Lake Brunner

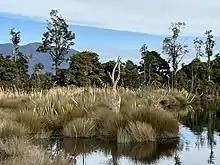
Swamp forest at Cashmere Bay

By 1867 the Canterbury provincial government had built a bush track along the south bank of the Grey and Arnold rivers, and along the south-west shore of the lake to Natural Paddock. The first farmers in the area settled around the Crooked River in 1868–69. In the 1880s a railway linking Greymouth and Christchurch was begun, which opened up the Arnold Valley and Lake Brunner. The route was originally proposed to follow the eastern side of the lake, but Westland MP Richard Seddon, from 1891 Minister of Public Works, insisted that it follow the western shore, closer to his constituency of Kumara. After some wrangling, the railway was laid to the east of the lake, and a road constructed to connect Kumara with the southern lakeshore, from which a steamboat could convey people to a railway station—although this ferry never eventuated. Moana had its own railway station by 1892, and the line continued as far south as Te Kinga, where it hit swampland. Materials were then conveyed by the steam launch "Little Tay" across the lake and up the Orangipuku River to Inchbonnie, and during 1893 construction continued in both directions up to Rotomanu and down to Jacksons. The link between Stillwater and Ōtira was completed in 1894. The Midland Line connecting Greymouth and Christchurch opened in 1923, after 36 years of construction and the building of the Ōtira Tunnel. The building of the railway created a market for the long-lasting timber of manoao or silver pine ("Manoao colensoi"), which was used for railway sleepers, telegraph poles, and bridges.